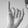
ASL letter: I